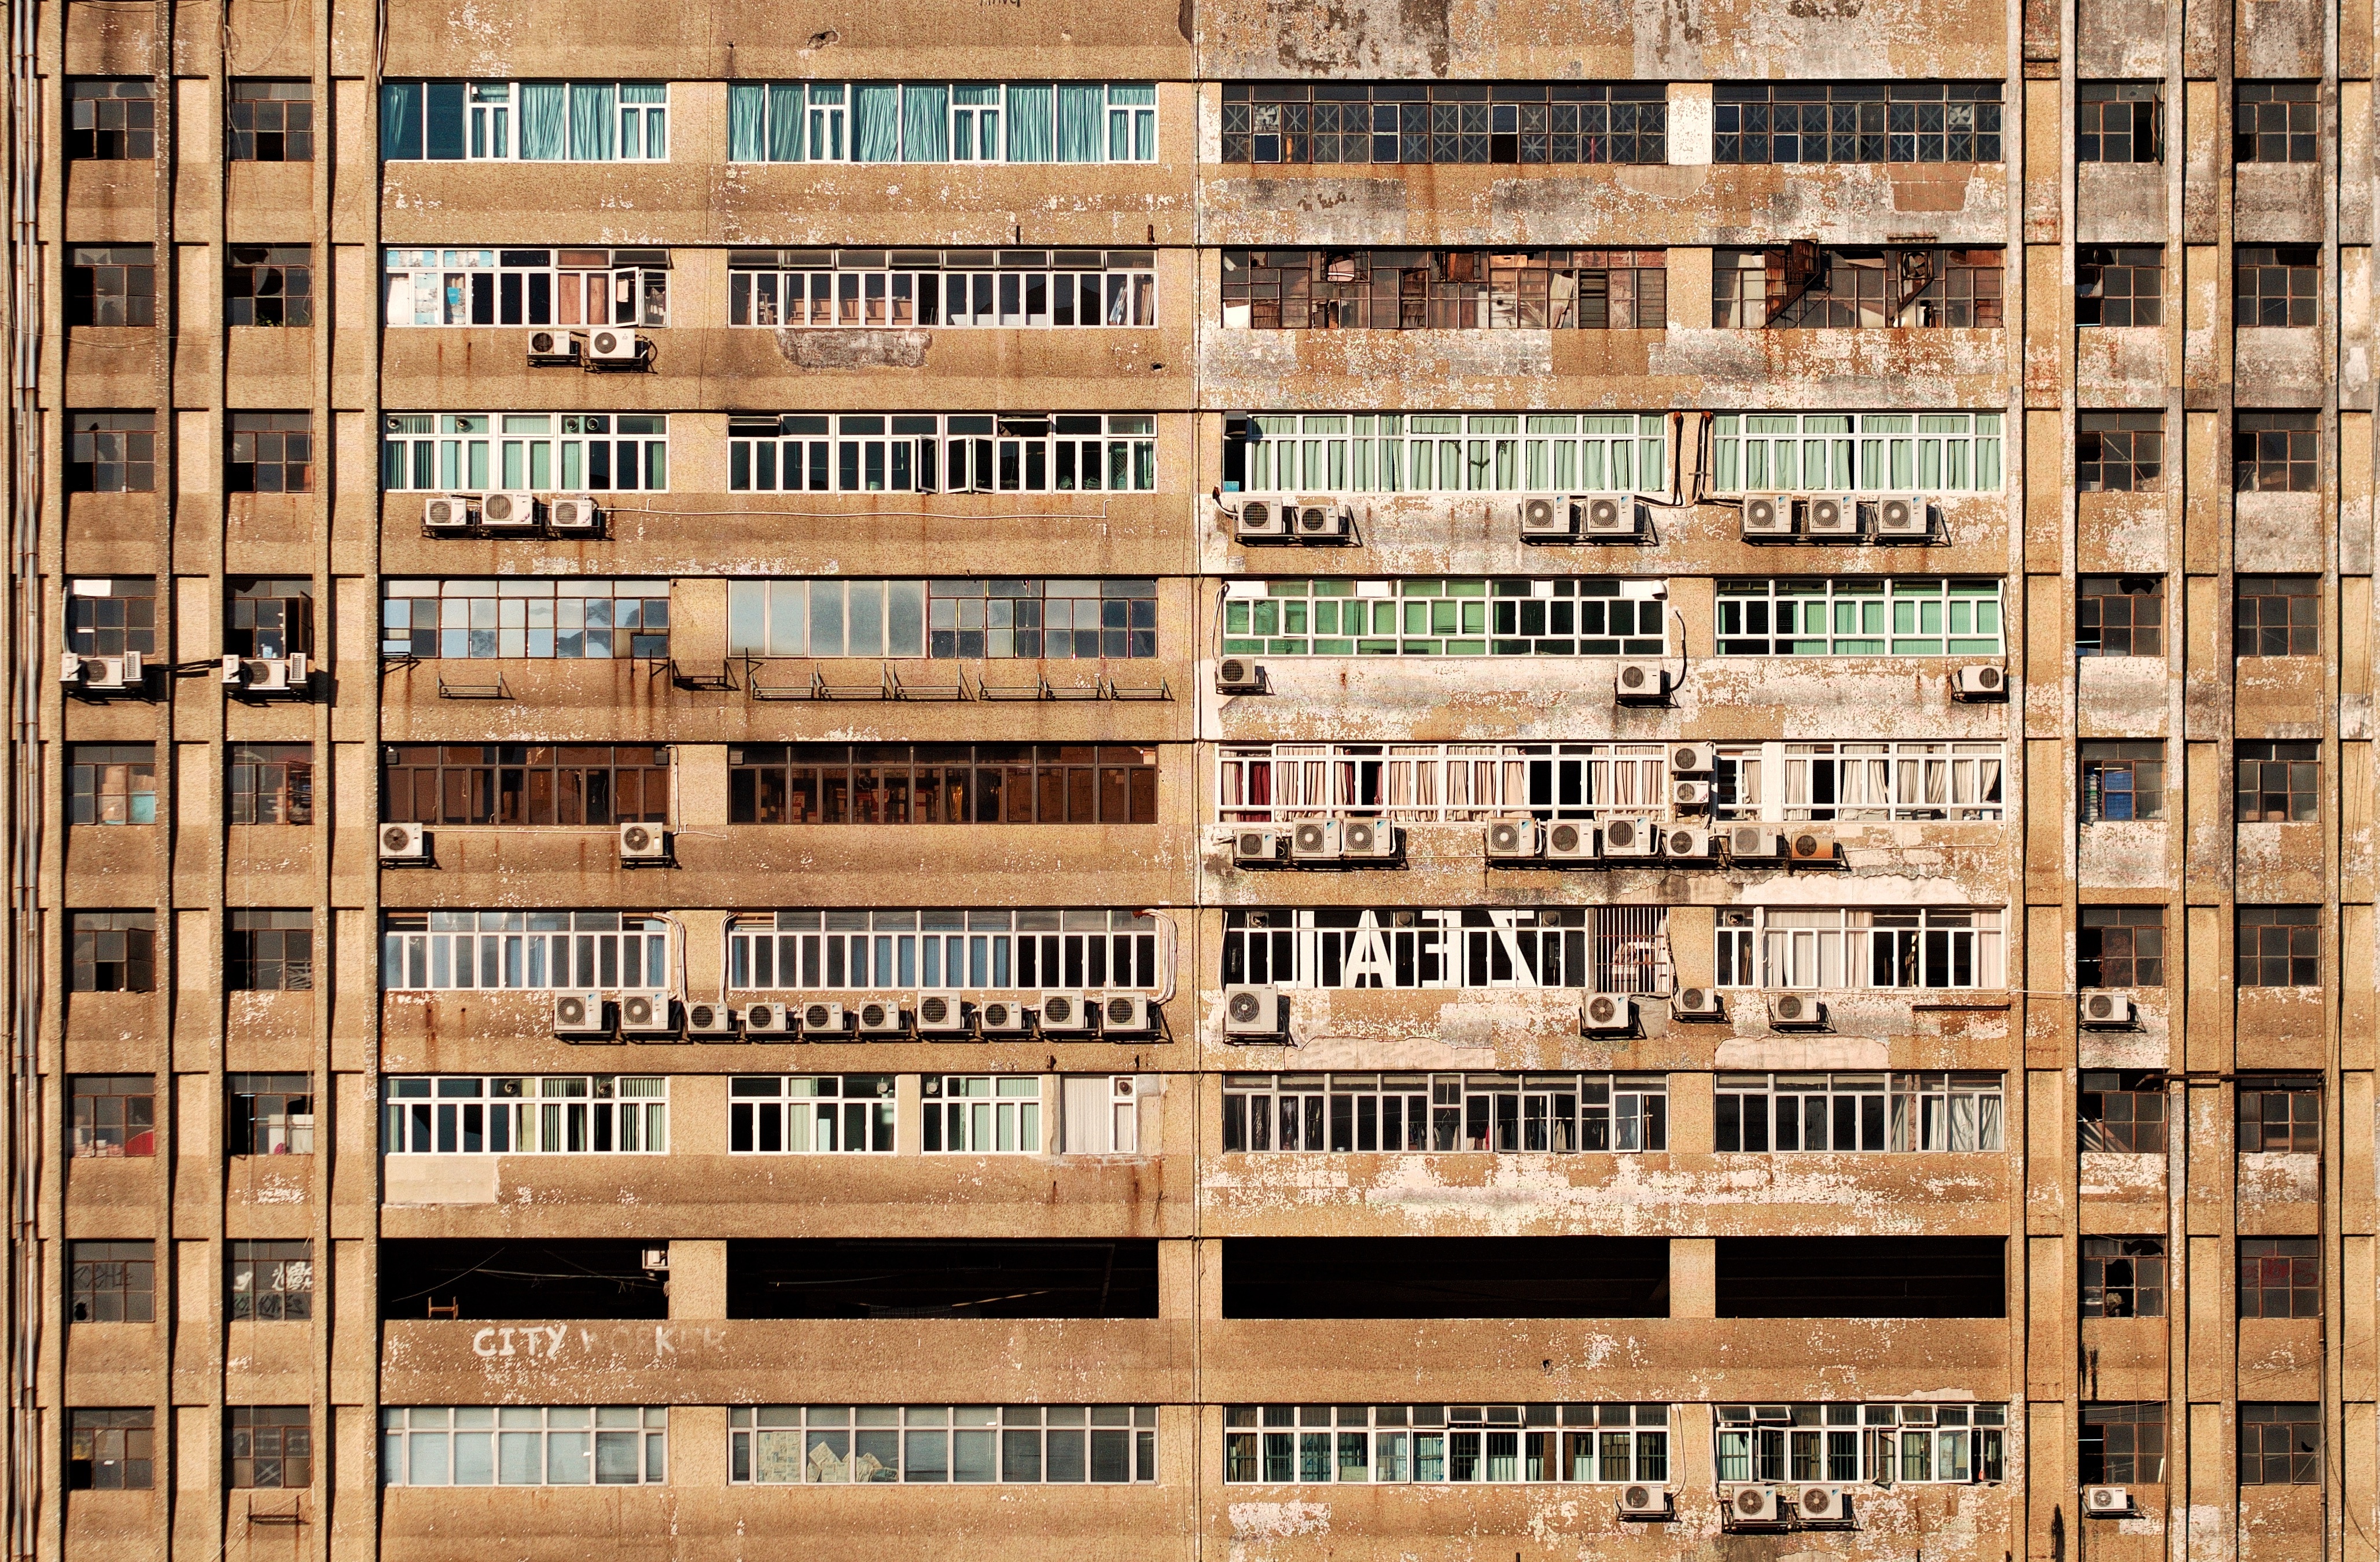
architecture, structure, wood, building, city, wall, facade, furniture, brick, tower block, macau, interior design, window covering